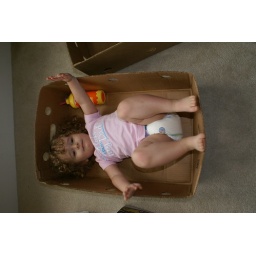
Ry in the banana box